Thillana Mohanambal

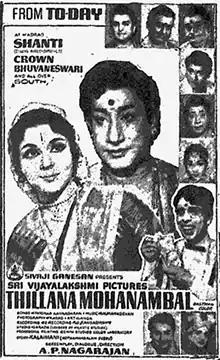
Theatrical release poster

Thillana Mohanambal is a 1968 Indian Tamil-language romantic musical dance film written, directed and produced by A. P. Nagarajan. The film stars Sivaji Ganesan, Padmini and T. S. Balaiah, with A. V. M. Rajan, Nagesh and Manorama in supporting roles. It tells the story of Shanmugasundaram, a "nadaswaram" player who falls in love with Mohanambal, a "Bharatanatyam" dancer who reciprocates his feelings, but unfortunate circumstances and their egoistic nature prevents them from confessing their love for one another. How they overcome their self-created obstacles and those created by the people around them forms the rest of the story.